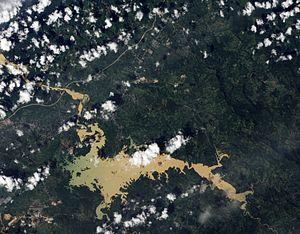
Le lac Alajuela est un lac artificiel relié au Canal de Panama, pour lequel il sert de réservoir.